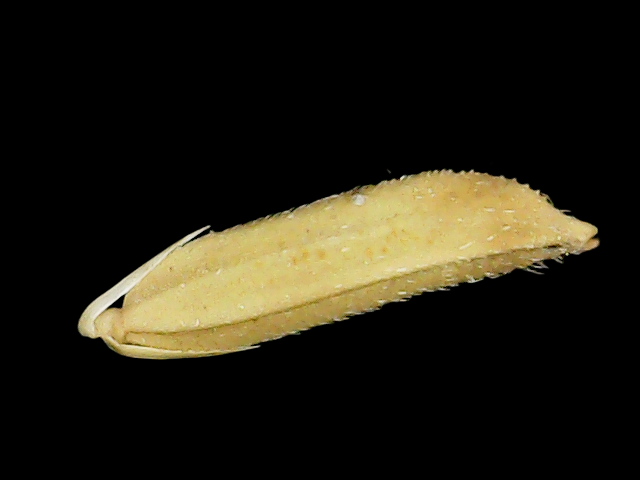
Rice variety: Binadhan20